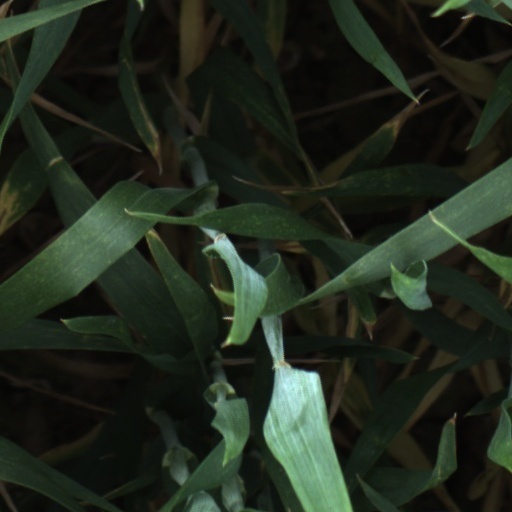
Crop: wheat